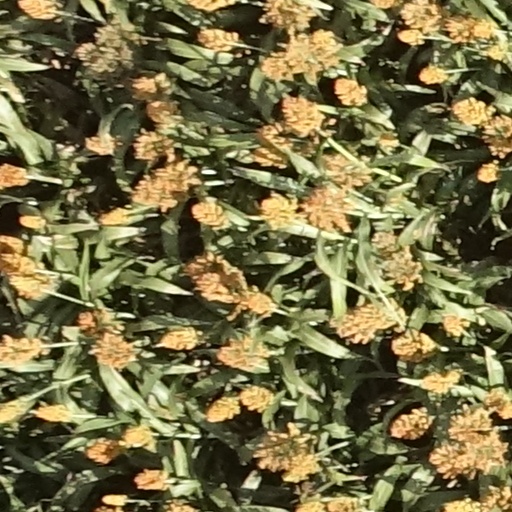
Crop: sorghum